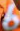
Number: 6